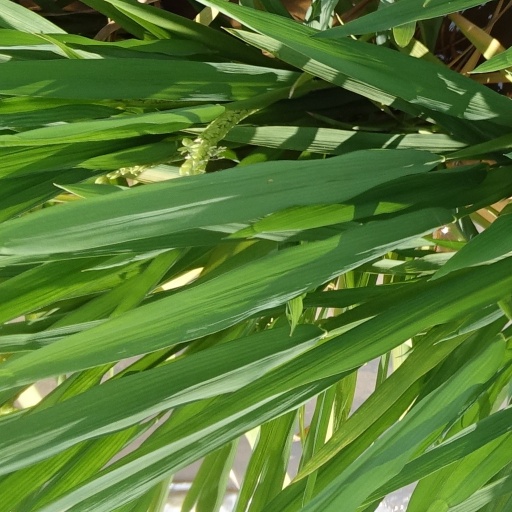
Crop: rice